Needle ice

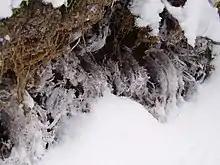
Needle ice can sometimes appear to curve or curl

Needle ice grows up slowly from the moist and water-penetrable soil, and melts gradually in the sun. It can vary in appearance but always shows the consistent growth of ice perpendicular to the surface of the ground. Needle ice looks like a series of filamentous crystals, and is straight or curved in shape. It usually forms in the morning when the temperature drops below freezing point (0 °C).